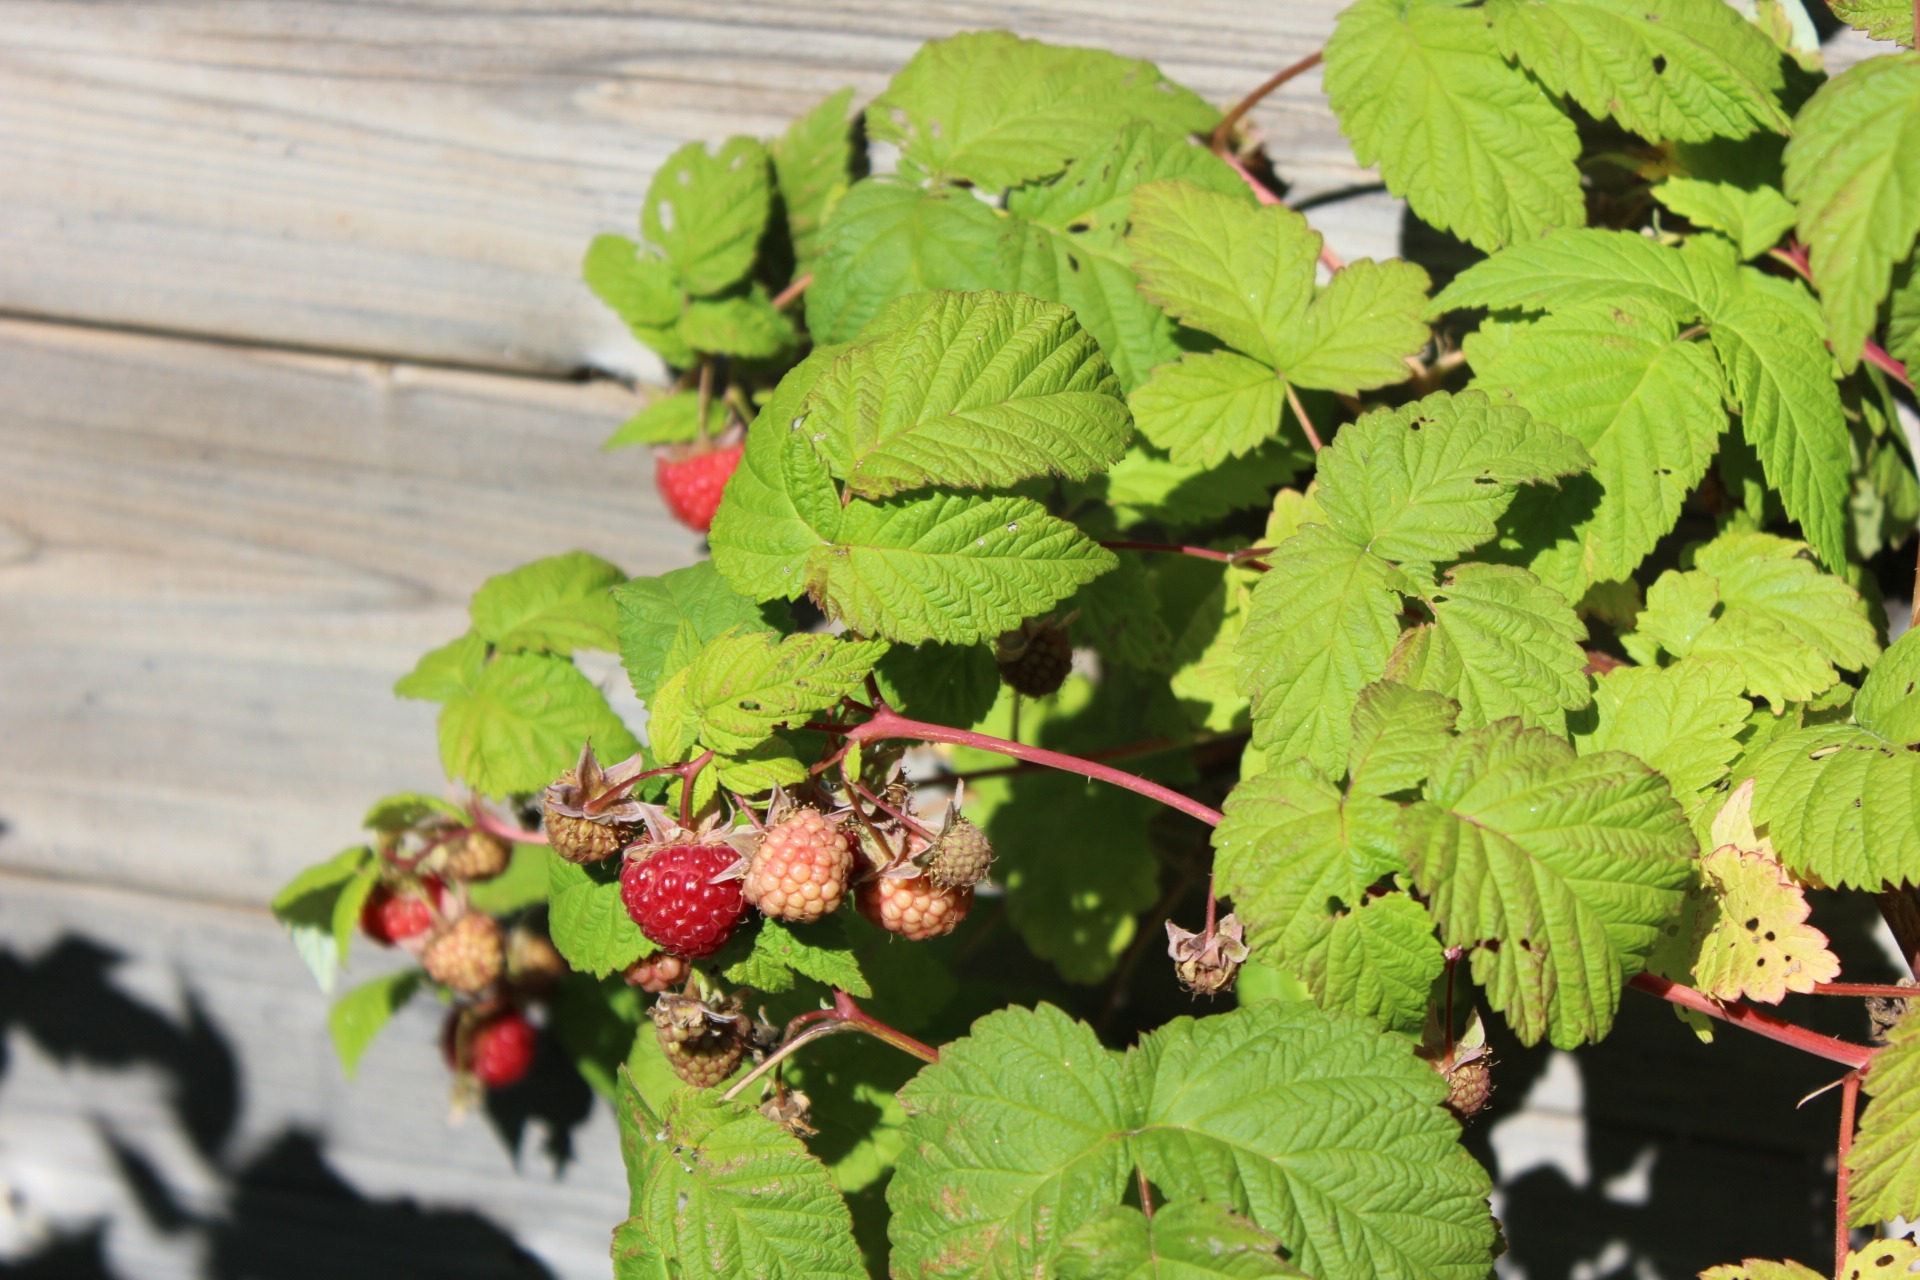
plant, raspberry, fruit, berry, leaf, flower, food, herb, produce, shrub, flowering plant, annual plant, land plant